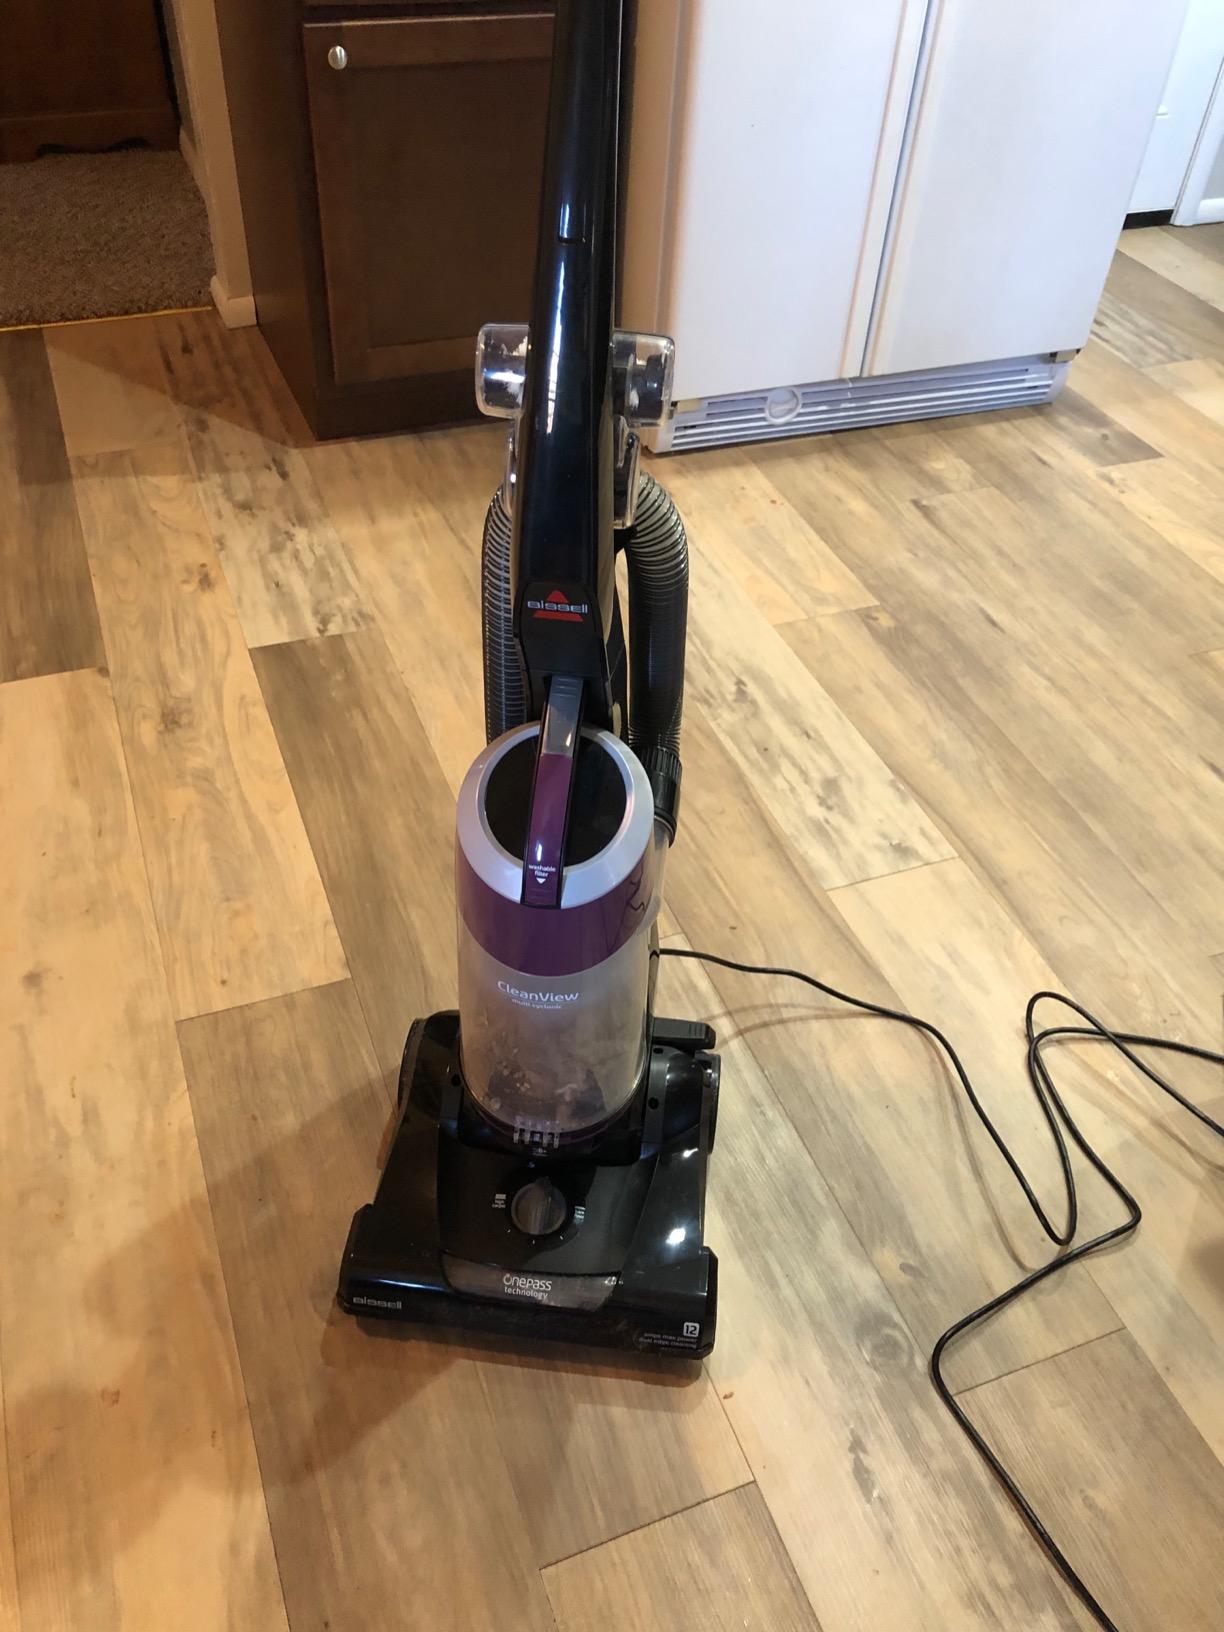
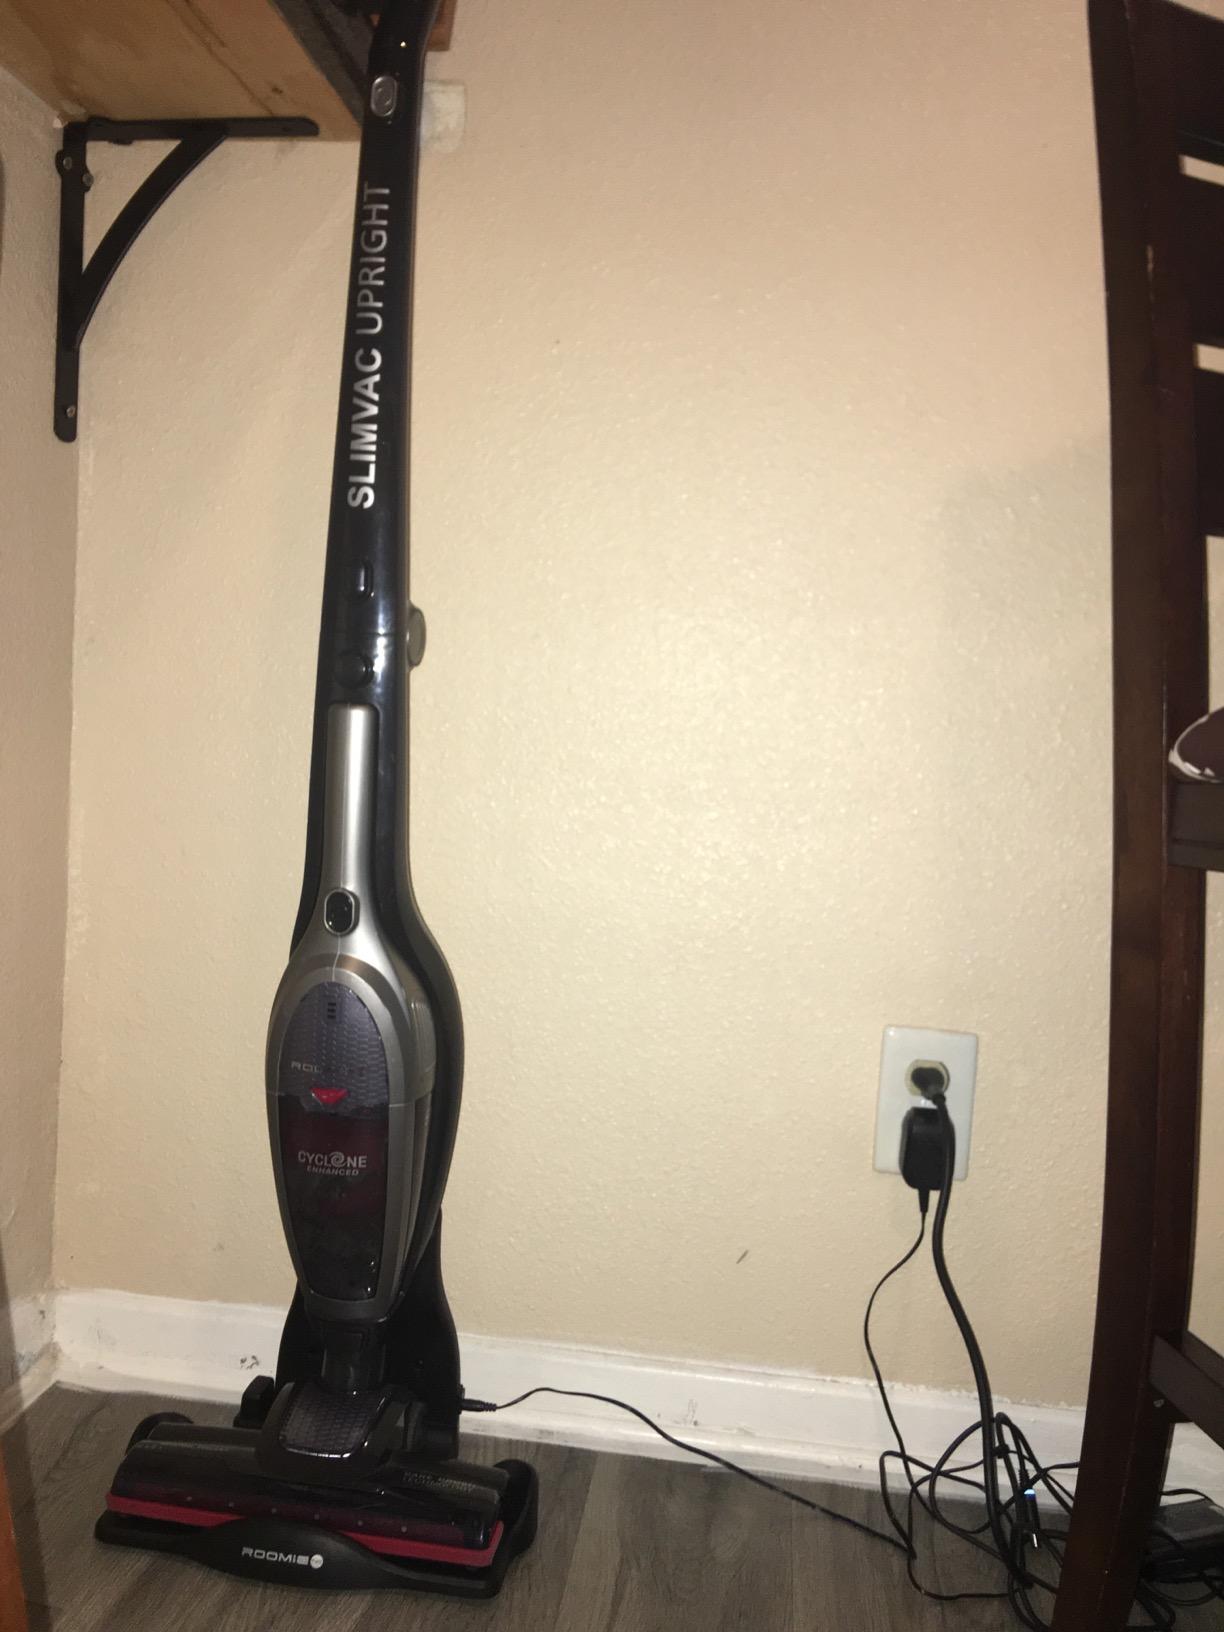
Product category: items_vacuum
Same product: no